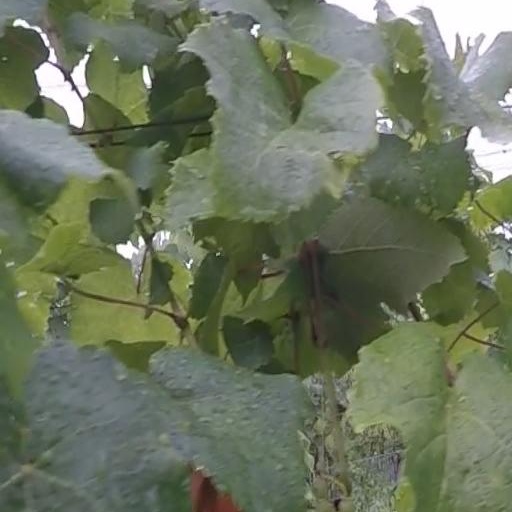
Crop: grape